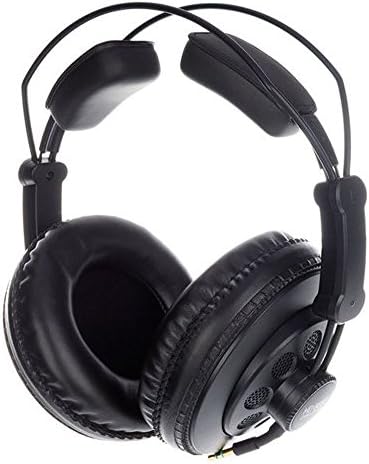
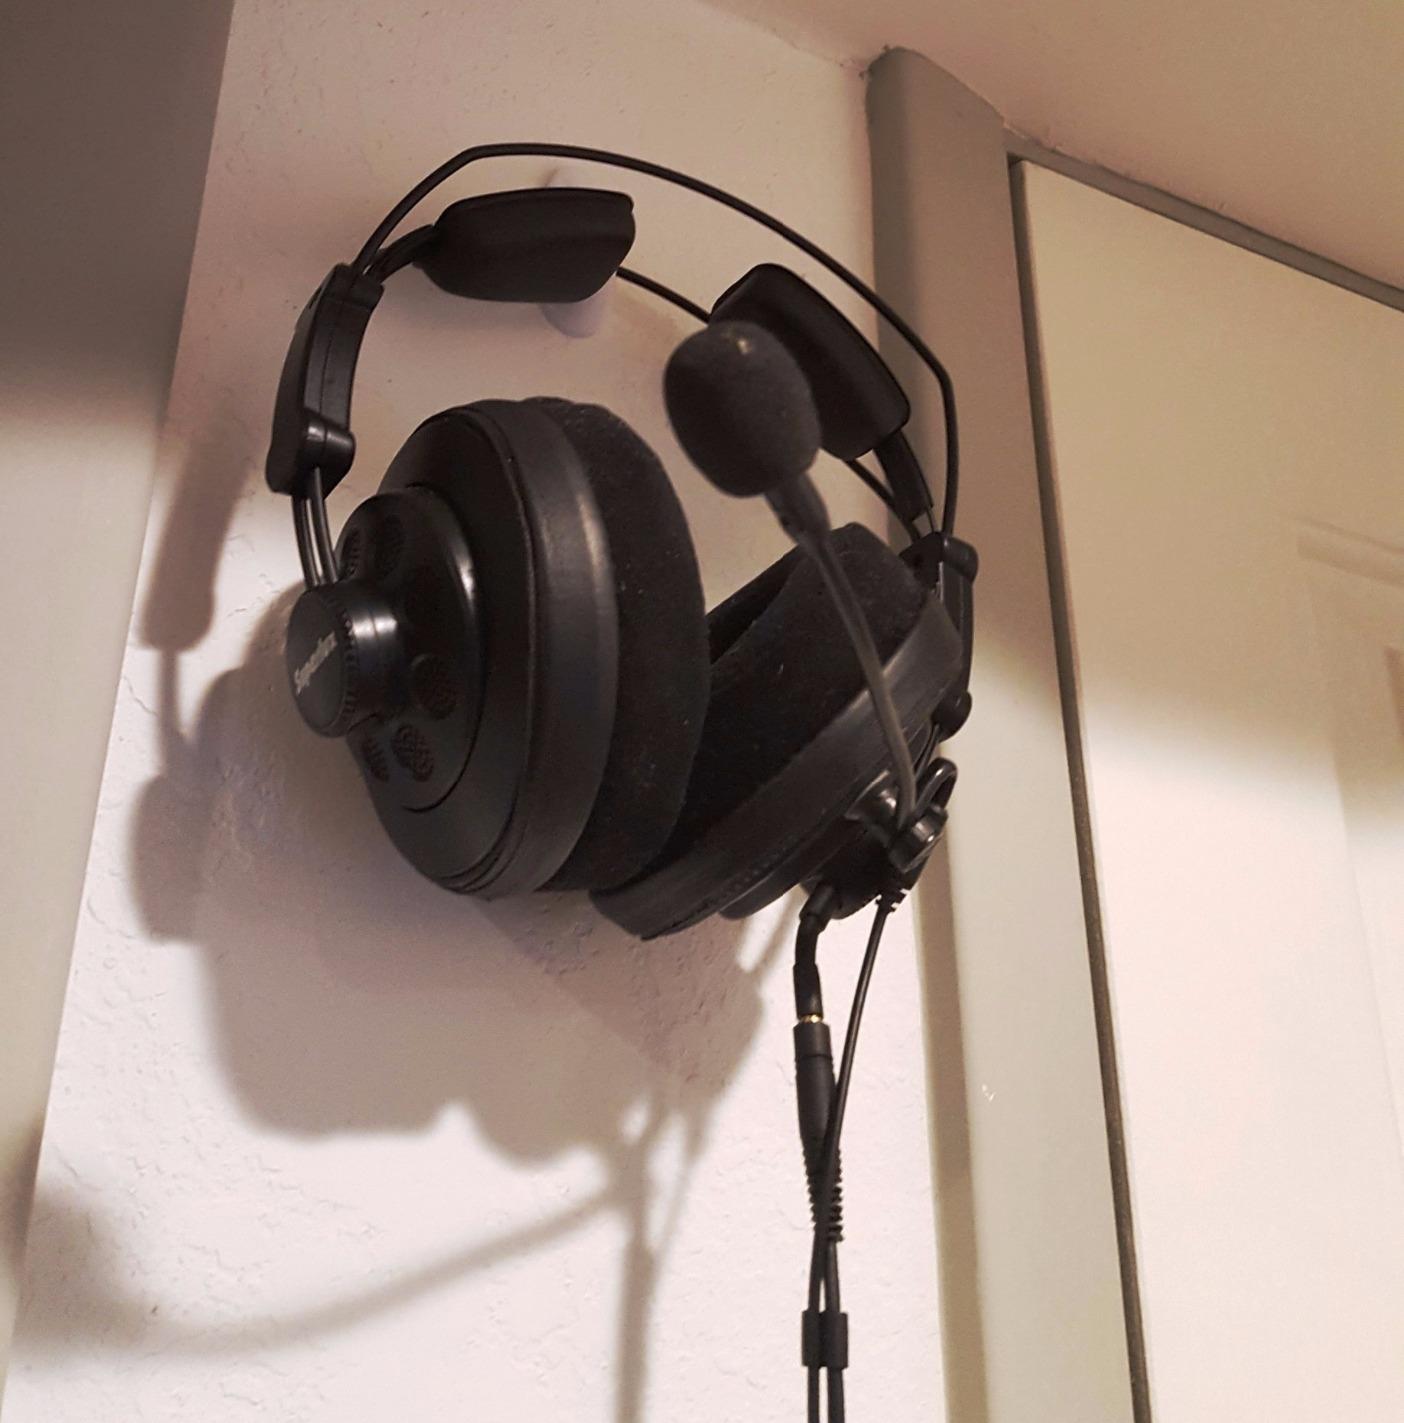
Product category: headphones
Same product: yes